KCBS (AM)

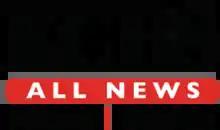
Final logo under CBS Radio ownership used from 2011 to 2018 with CBS's Didot typeface; variants of this logo have been used since 2005.

In mid-March 2005, KCBS, along with nearly all of the other all-news stations owned by Infinity Broadcasting (which renamed itself CBS Radio that fall), began streaming its audio over its website, reversing a long-standing Infinity Radio policy of not doing so. (New York City's WCBS began streaming its programming online the previous December). Local commercials which are heard on the radio signal are replaced on the internet stream for nationally and regionally sponsored ads, a few public service announcements, station promos, promos of CBS Television shows, and repeats of pre-recorded feature segments already on the broadcast schedule (including "StarDate" and "Science Today," produced by the University of California). In March 2010, KCBS and the other CBS Radio stations blocked Internet listeners outside the United States from accessing its live stream.